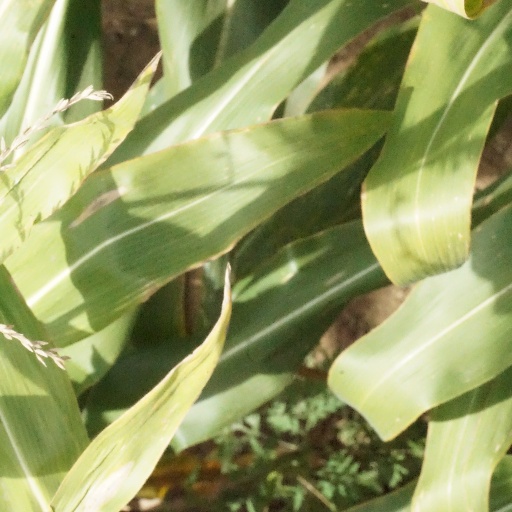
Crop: maize; corn